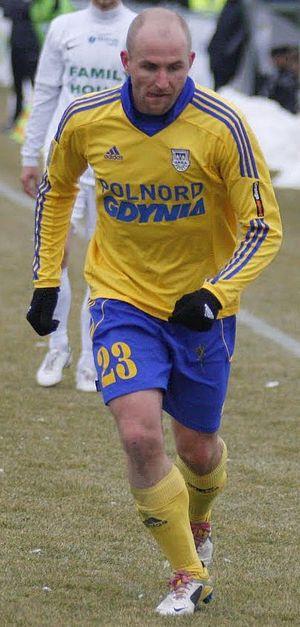
Rafal Grzelak, né le 24 juin 1982 à Łódź, est un footballeur polonais. Il joue au poste de milieu gauche au Chojniczanka Chojnice.